Culture of Indonesia

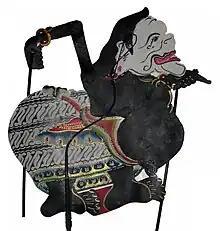
Semar, a guardian figure in Javanese mythology, is believed to return to the Nusantara every 500 years to restore balance and justice

Between 1100 and 1500 additional Hindu temples were built, but abandoned by Hindus and Buddhists as Islam spread in Java circa the 15th to 16th century. The 8th-century Borobudur temple near Yogyakarta is the largest Buddhist temple in the world and is notable for incorporating about 2,672 relief panels and 504 Buddha statues into its structure, telling the story of the life of the Buddha. As the visitor ascends through the eight levels of the temple, the story unfolds, the final three levels simply containing stupas and statues of the Buddha. The building is said to incorporate a map of the Buddhist cosmos and is a masterful fusion of didactic narrative relief, spiritual symbolism, monumental design and the serene meditative environs. The whole monument itself resembles a giant stupa, but seen from above it forms a mandala.